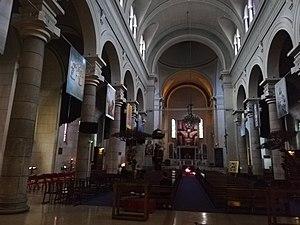
église Saint-Pierre d'Arene de Nice
L’église Saint-Pierre-d’Arène est une église catholique située à Nice.